Daone

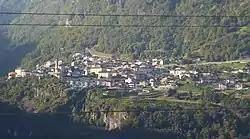
The commune of Daone

Daone ("Daùn" in local dialect) was a "comune" (municipality) in Trentino in the northern Italian region Trentino-Alto Adige/Südtirol, located about southwest of Trento. As of 31 December 2004, it had a population of 591 and an area of .